1992 Hooters 500

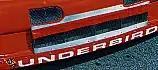
"UNDERBIRD" lettering on Kulwicki's front bumper

Kulwicki entered the final race of the season with two victories, winning the spring Bristol race that Allison crashed out of and following that up with a victory in June at Pocono. While his win total was not as high as the five for Allison or the four for Elliott, Kulwicki's strength was his consistency. Entering the Hooters 500 race weekend, Kulwicki had recorded a total of sixteen top ten finishes in the twenty-eight races run to that point, ten of which were top five finishes. In eight of the other twelve races, Kulwicki finished inside the top twenty, and he was running at the end of all but two races.